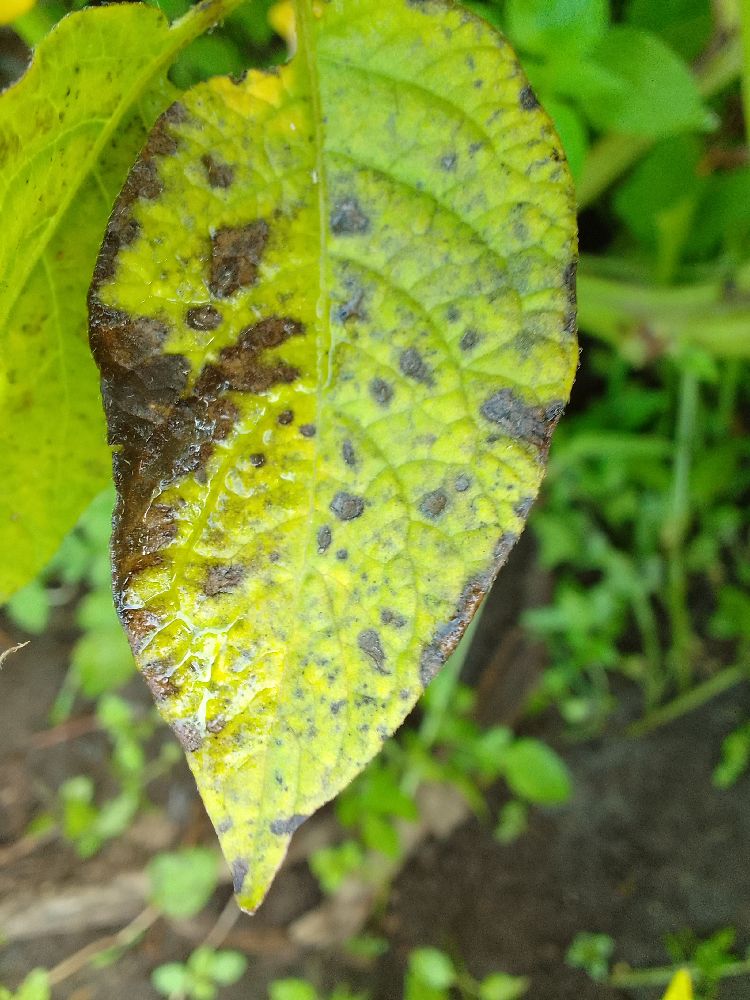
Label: Early blight